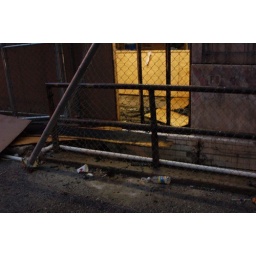
Building in the alley behind my building on November 6th street